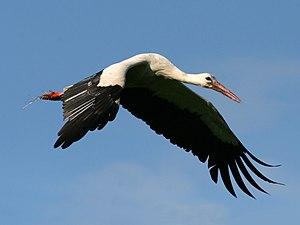
Une Cigogne blanche (Ciconia ciconia). Photo prise sur le Rheinspitz, dans le Vorarlberg (Autriche). D'autres photos sont disponibles ici. Українська: Лелека (Ciconia ciconia). Фото зроблене в Rheinspitz, Форарльберг, Австрія. Türkçe: Leylekler boynu ileri doğru uzanmış ve ayakları kısa kuyruğunun da ötesinde arkaya doğru uzanmış olarak uçarlar.